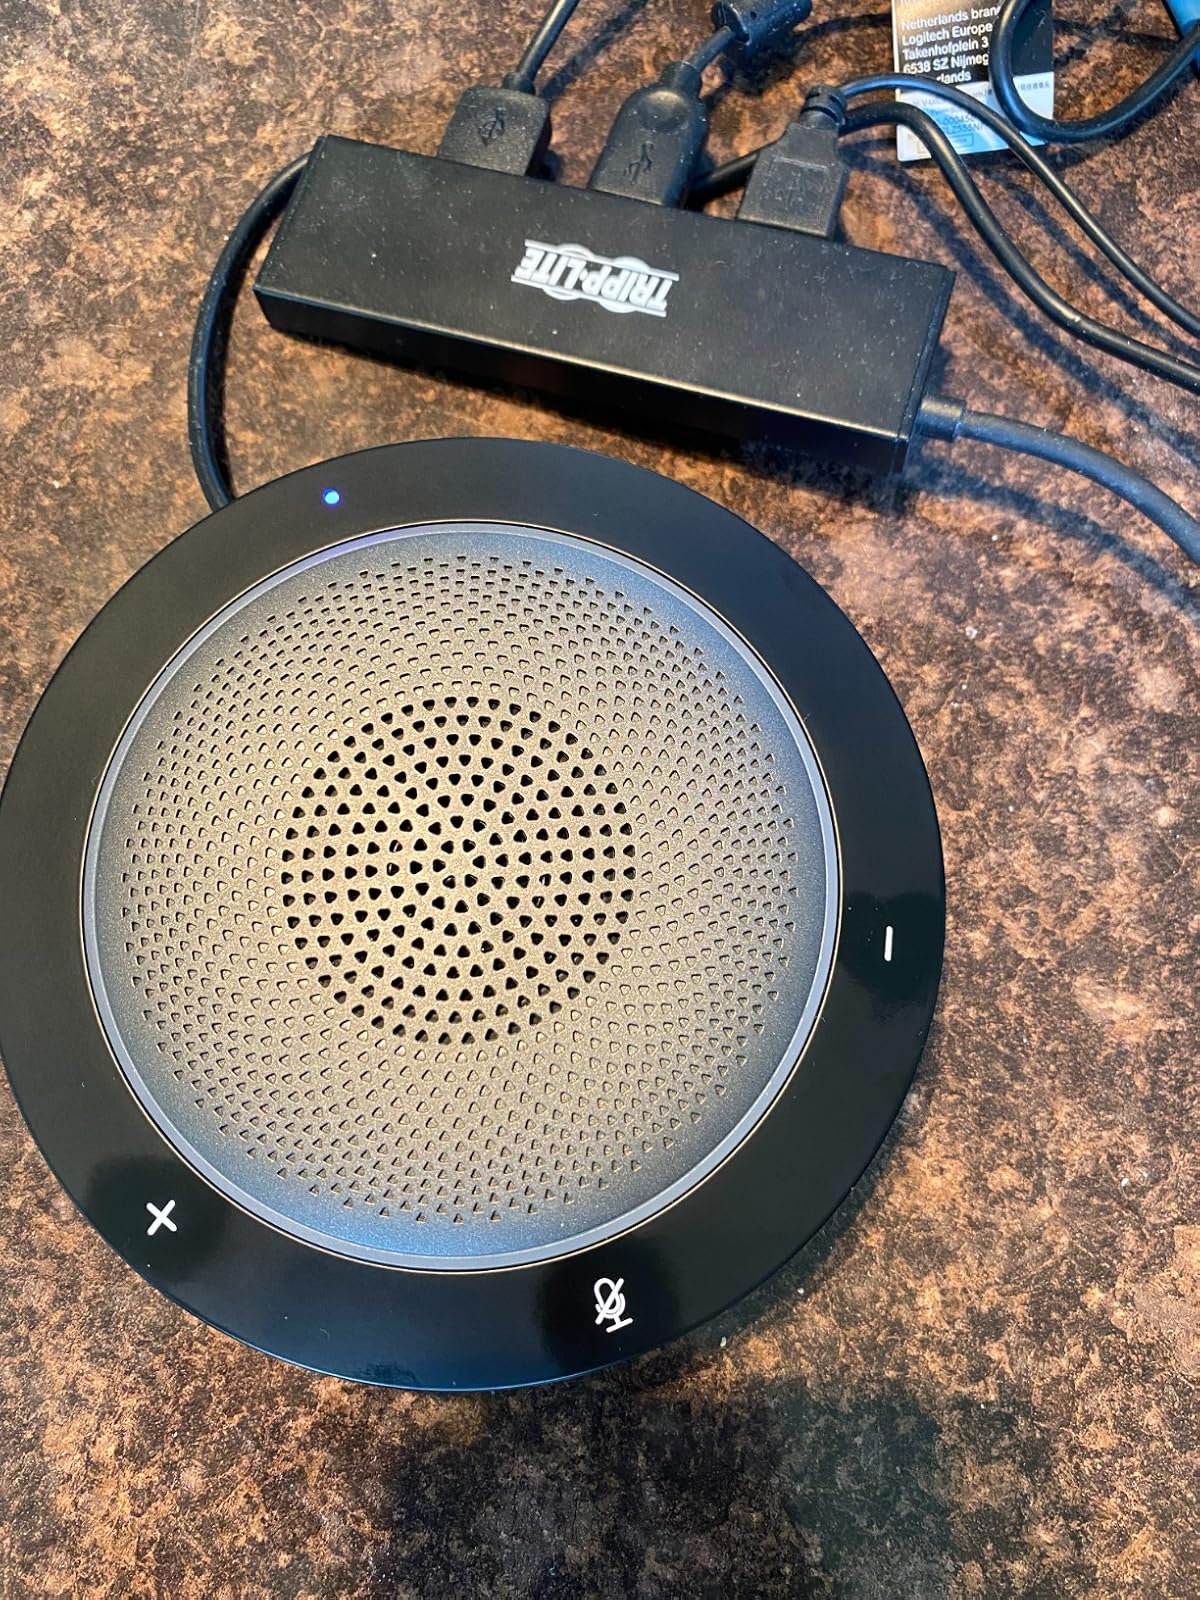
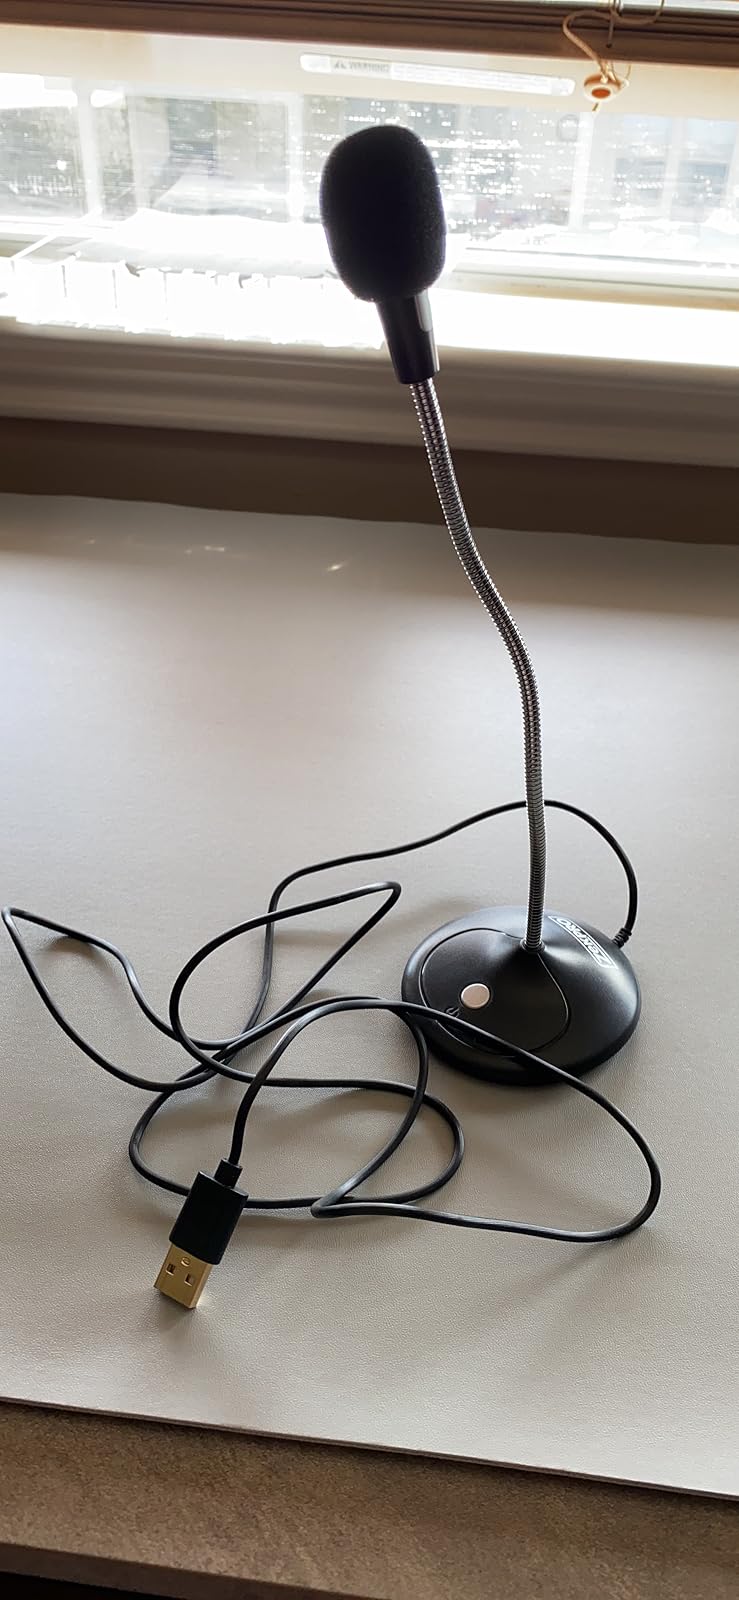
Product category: microphone
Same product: no